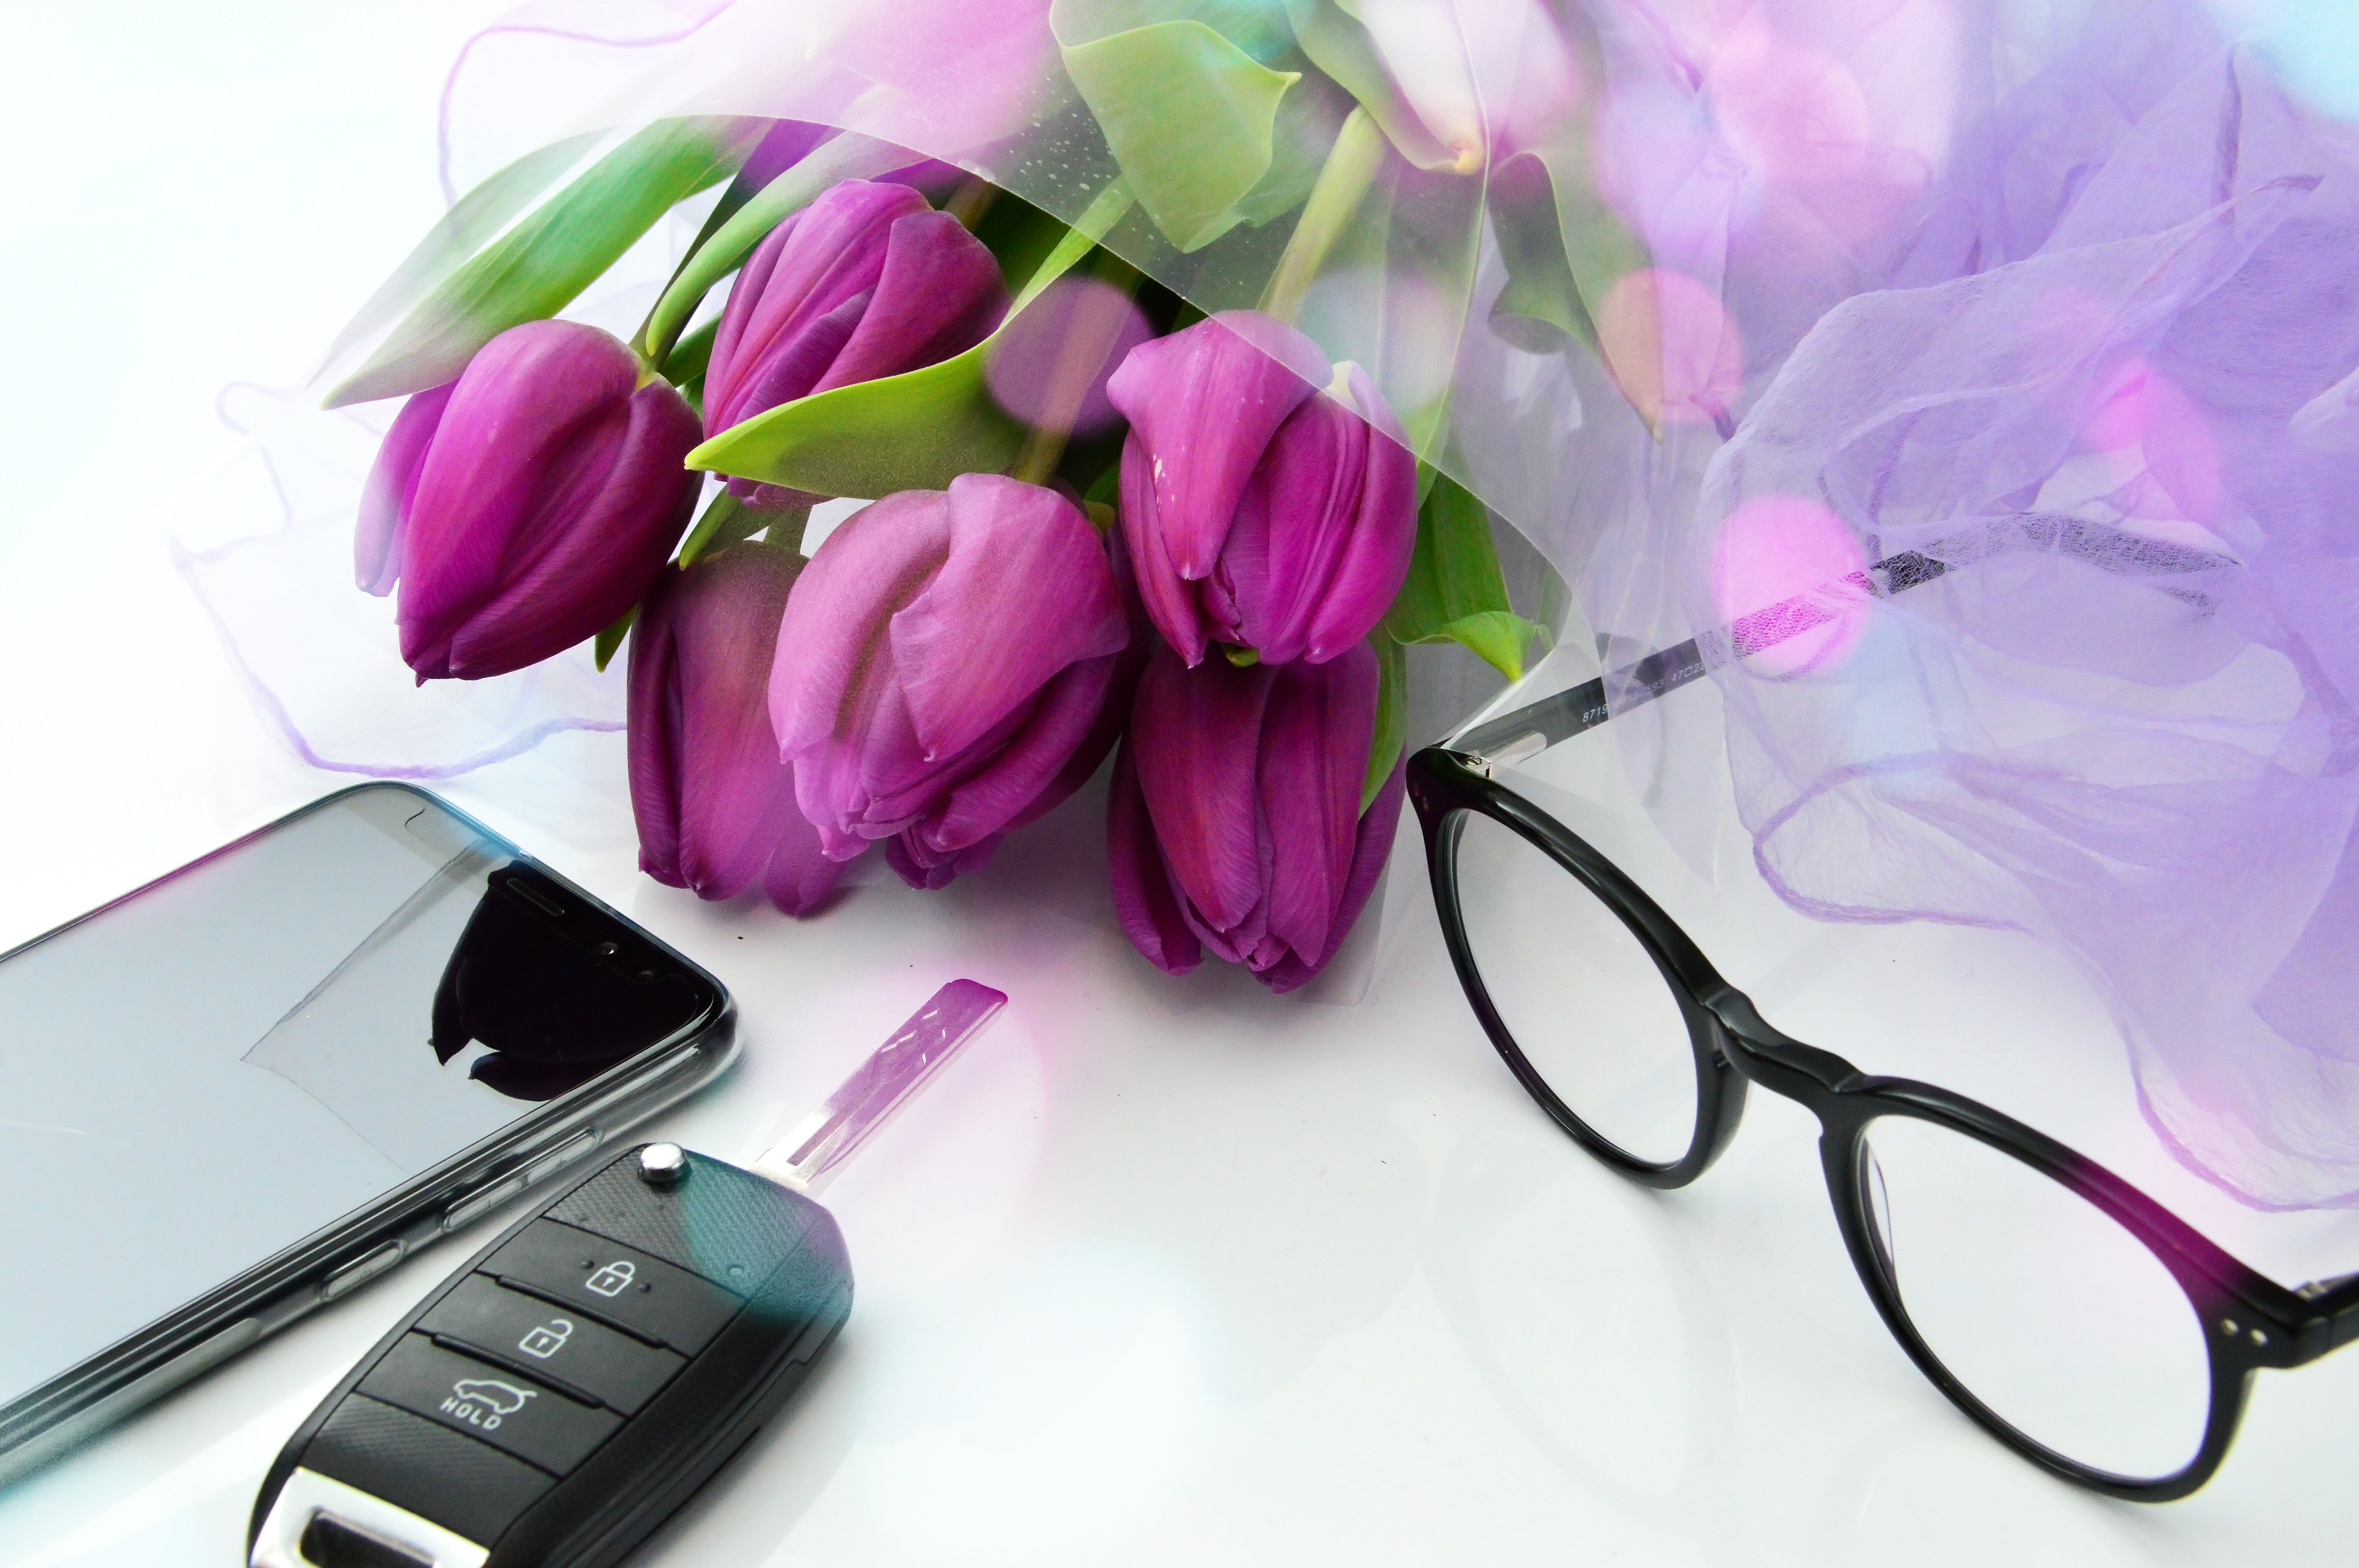
tulips, purple, background, bouquet, flower, nature, black, bunch, beautiful, fresh, green, beauty, spring, floral, blossom, isolated, flowers, red, white, natural, colorful, bright, plant, season, love, product, eyewear, technology, audio equipment, vision care, magenta, glasses, audio